Glycoside hydrolase family 14

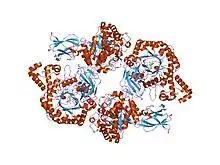
beta-amylase from bacillus cereus var. mycoides in complex with maltose

In molecular biology, Glycoside hydrolase family 14 is a family of glycoside hydrolases.